Intersport Racing

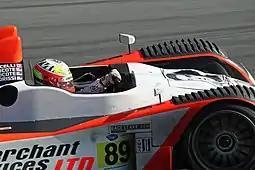
Kyle Marcelli driving the #89 Oreca FLM09 at the 2011 Petit Le Mans.

For the 2011 American Le Mans Series season, Intersport left the B06/10 and used two Oreca FLM09 LMPC cars. The team finished third in the Teams' Championship out of five teams. They won two of the nine rounds during the season, the first being at Mid-Ohio where Kyle Marcelli and Tomy Drissi drove the #37 car across the chequered flag. The same duo won Intersports second and only win in 2011 at the Baltimore Grand Prix although in the #89 car this time round. There were many different driver combinations used by the team throughout the season. Of the ten drivers that competed for Intersport throughout the season, Kyle Marcelli was the highest placed driver in the Drivers' Championship finishing in third place.